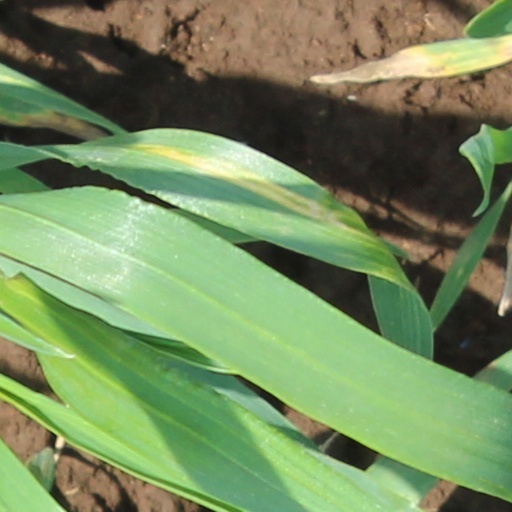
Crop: wheat